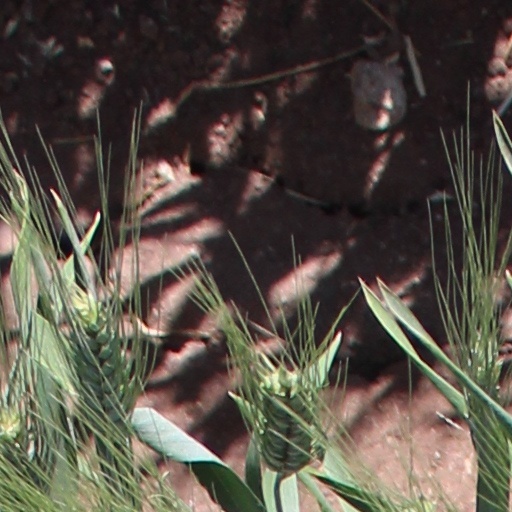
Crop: wheat